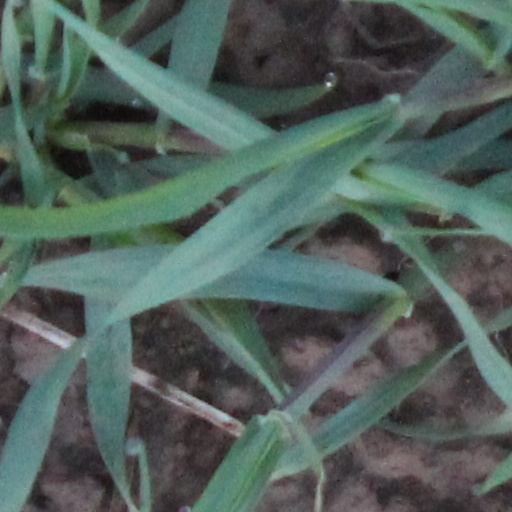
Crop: wheat